Hulda Lundin

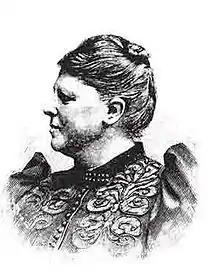
Hulda Lundin (1880)

Lundin visited Germany for the purpose of finding out the reason for so much ingenuity on the part of the children of that country. After close observation she obtained sufficient knowledge of the deft and ingenious work done by them and the manner in which it was accomplished. Returning to Sweden she introduced into the public schools of her native country a thorough and practical system of handiwork. This system is taught boys and girls alike, and the result has been that, at the close of the school term the young people were experts with the needle. Patching, darning, knitting, crocheting, plain sewing, designing, cutting and making garments is a part of their daily instruction. After the trip to Germany in 1881, Lundin began to form the pedagogy, which was called alternating "Lundinska kursen, the Stockholm method" and the "Folkeskolans method". The pedagogy was inspired by Rosalie Schallenfeldt's teaching in female craft forms in Germany, and involved a methodological learning process, where different elements of teaching followed each other in a determined order. There was also an element in the pedagogy that craft education was developing in a number of other ways such as by learning out of order. The Schallenfeld method was introduced by way of experiment into two Stockholm schools, and normal classes for the teachers were established. The committees of other cities soon seeing the value of the new work, invited Lundin to form normal classes for their teachers, and this she did, going even to Finland to introduce the system. Eventually, Lundin began teaching other teachers in her education methods, which was characterized by the teaching of the sloyd in Sweden in the latter part of the 19th century.